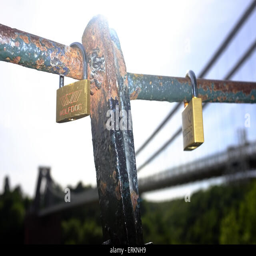
love locks attached to a railings